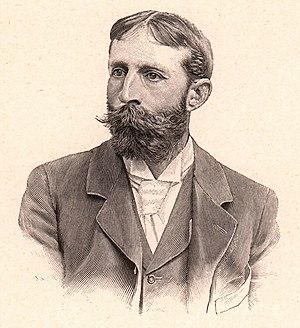
Edwin Lord Weeks est un célèbre peintre orientaliste américain.